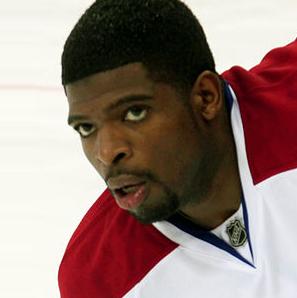
Age: 25